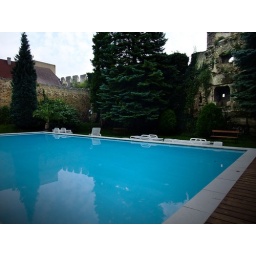
Swimming pool on castle roof in Durnstein. Surrounded by 1000 year old fortress walls.